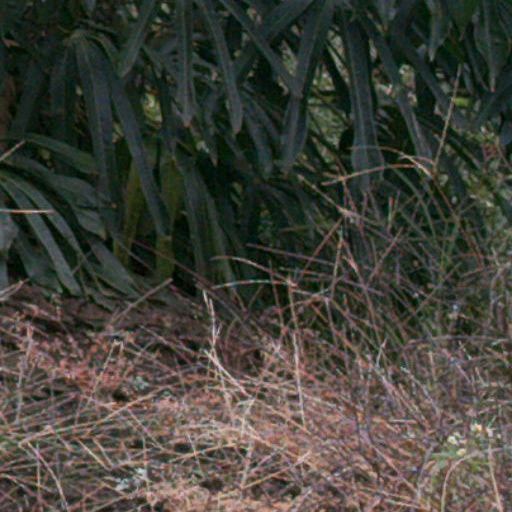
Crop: cassava